Edwin Milton Royle

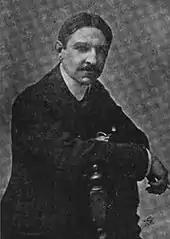
Edwin Milton Royle

Edwin Milton Royle (March 2, 1862 – February 16, 1942) was an American playwright. He was born in Lexington, Missouri, and died in New York City.